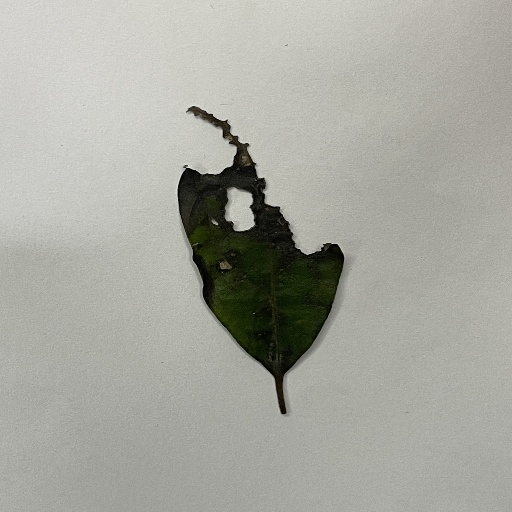
Species: Camphor
Leaf condition: Shot Hole